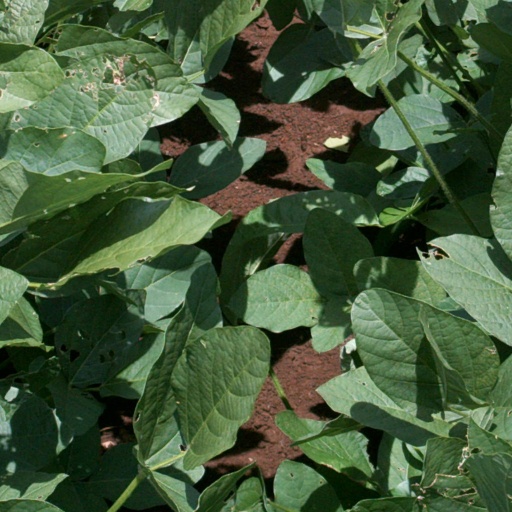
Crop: soybean